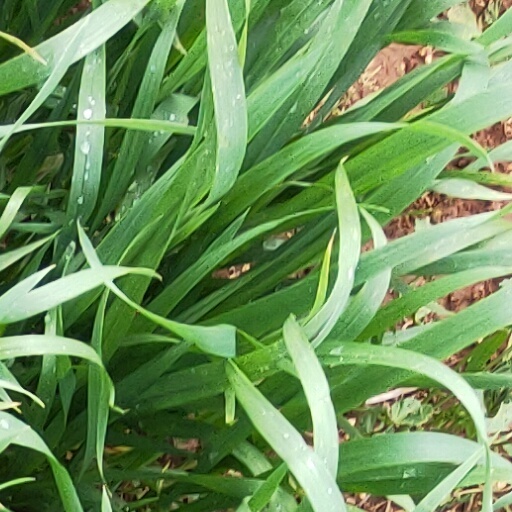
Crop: wheat